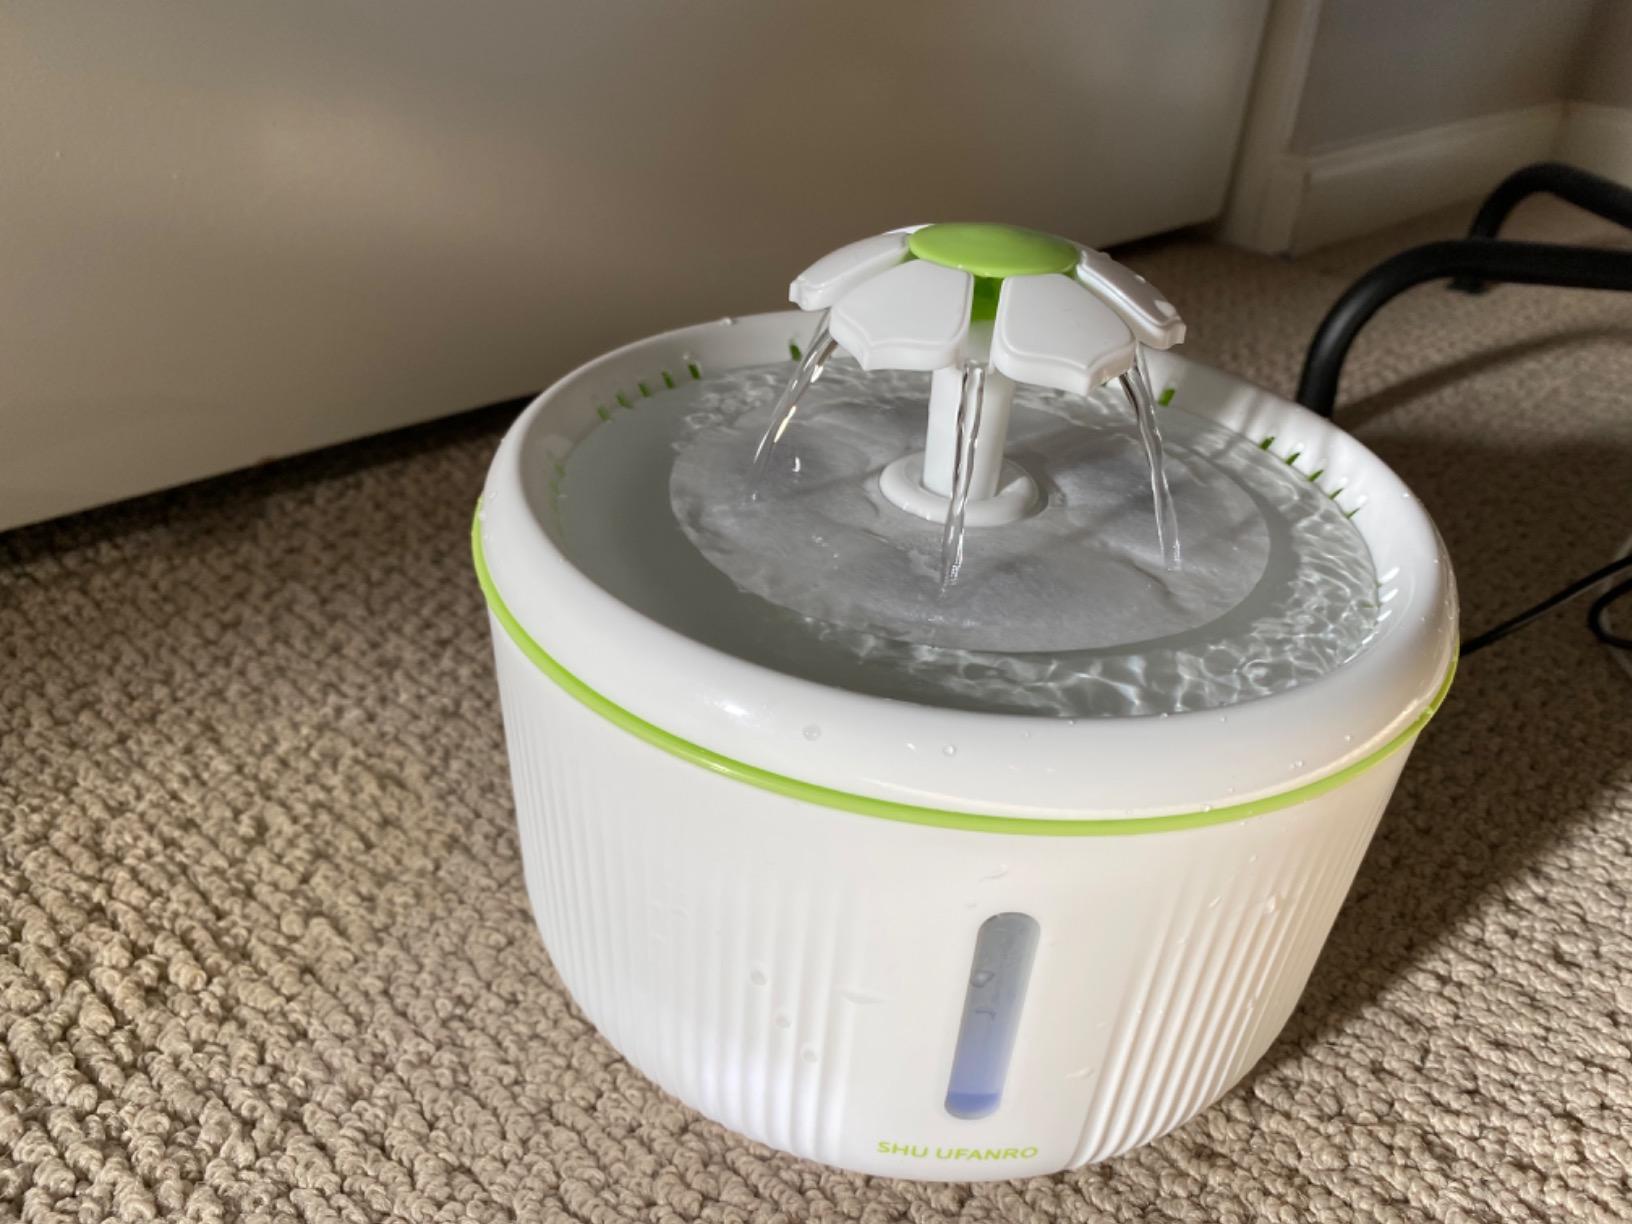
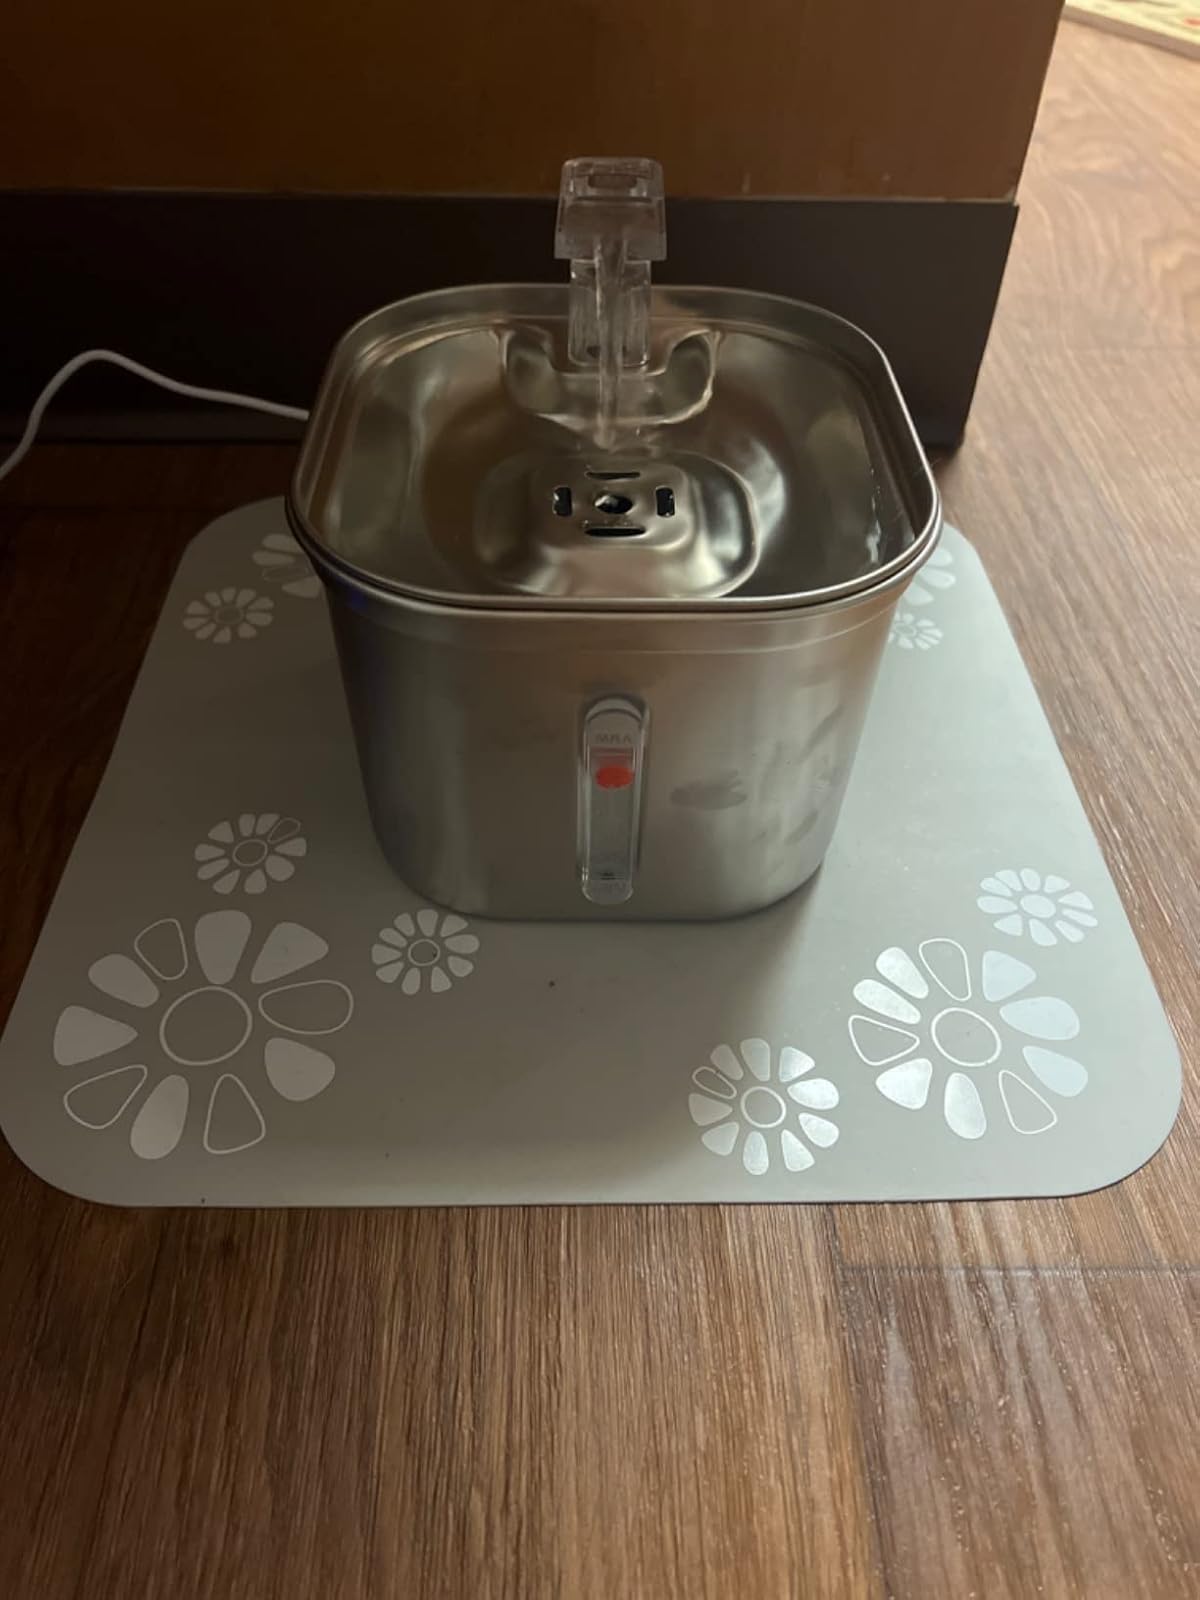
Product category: items_bowl
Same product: no